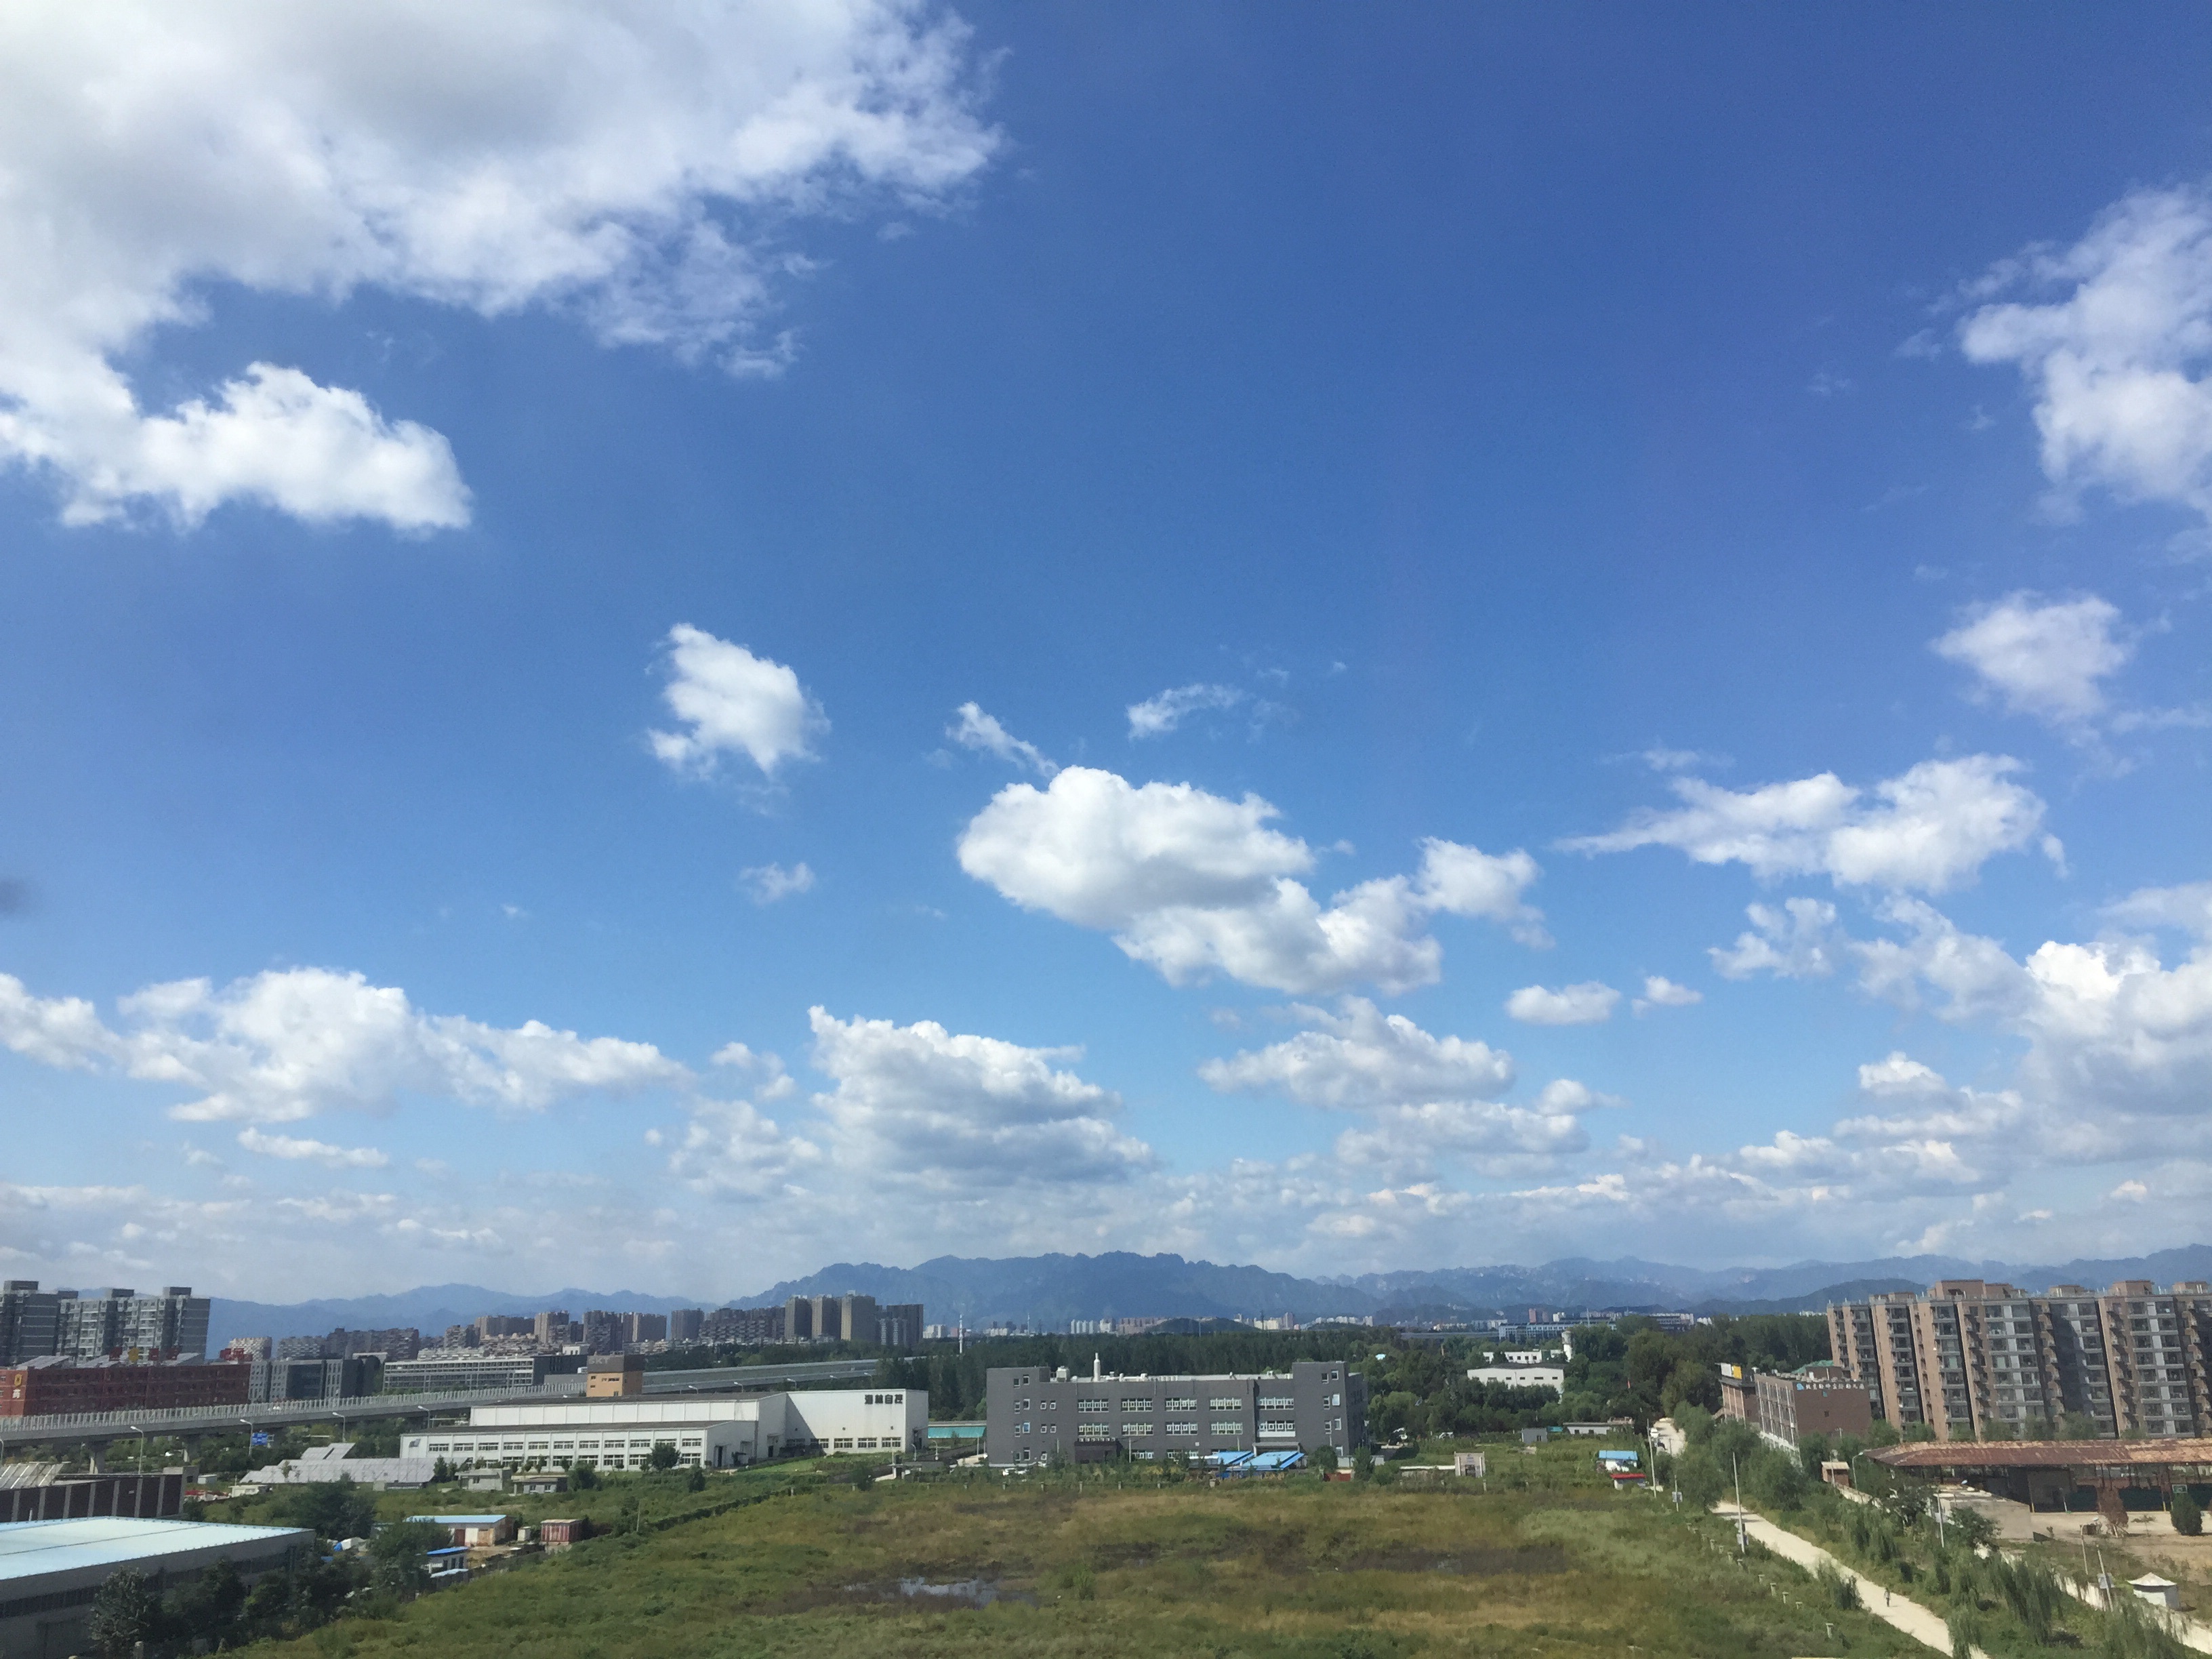
horizon, cloud, sky, skyline, hill, highway, panorama, residential area, atmosphere of earth